Gaspar de Guzmán, Count-Duke of Olivares

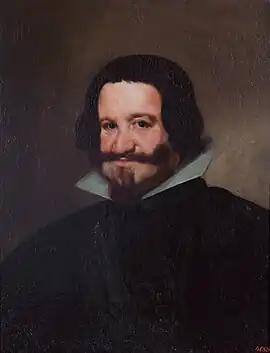
Olivares, 1635; tired, swollen and markedly aged at 48, 14 years since his previous portrait, by Velázquez.

Olivares' fall from power occurred for several reasons. The revolts in Catalonia and Portugal proved the immediate factor, placing the stability of Spain itself in doubt, but other factors played a part. Olivares increasingly suffered from mental illness in his later years, and was no longer as effective an administrator as he had once been. He had also increasingly alienated the other Castilian nobility. His use of "juntas" – committees – packed with his own men, irritated many. Olivares was also largely blamed by contemporaries for the new royal palace of "Buen Retiro", the huge cost of which appeared to fly in the face of the wider austerity measures Olivares had championed in the 1630s. 1641 had seen a disastrous bout of inflation, causing economic chaos. More generally the Spanish people held his favourite responsible for the numerous misfortunes of the country in the 1640s.